Columbia River Basalt Group

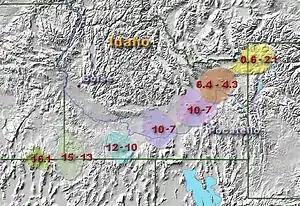
Location of Yellowstone Hotspot in millions of Years Ago

The hot spot hypothesis is not universally accepted as it has not resolved several questions. The Yellowstone hot spot volcanism track shows a large apparent bow in the hot-spot track that does not correspond to changes in plate motion if the northern CRBG floods are considered. Further, the Yellowstone images show necking of the plume at , which may correspond to phase changes or may reflect still-to-be-understood viscosity effects. Additional data collection and further modeling will be required to achieve a consensus on the actual mechanism.